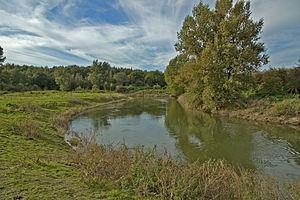
Bergkamen est une ville d'Allemagne située dans l'arrondissement d'Unna dans le land Rhénanie-du-Nord-Westphalie.